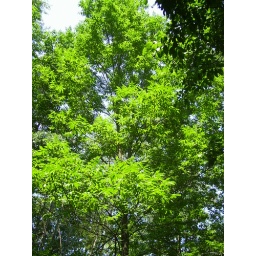
This green ash tree is in the Ted Grisez Arboretum at Audubon